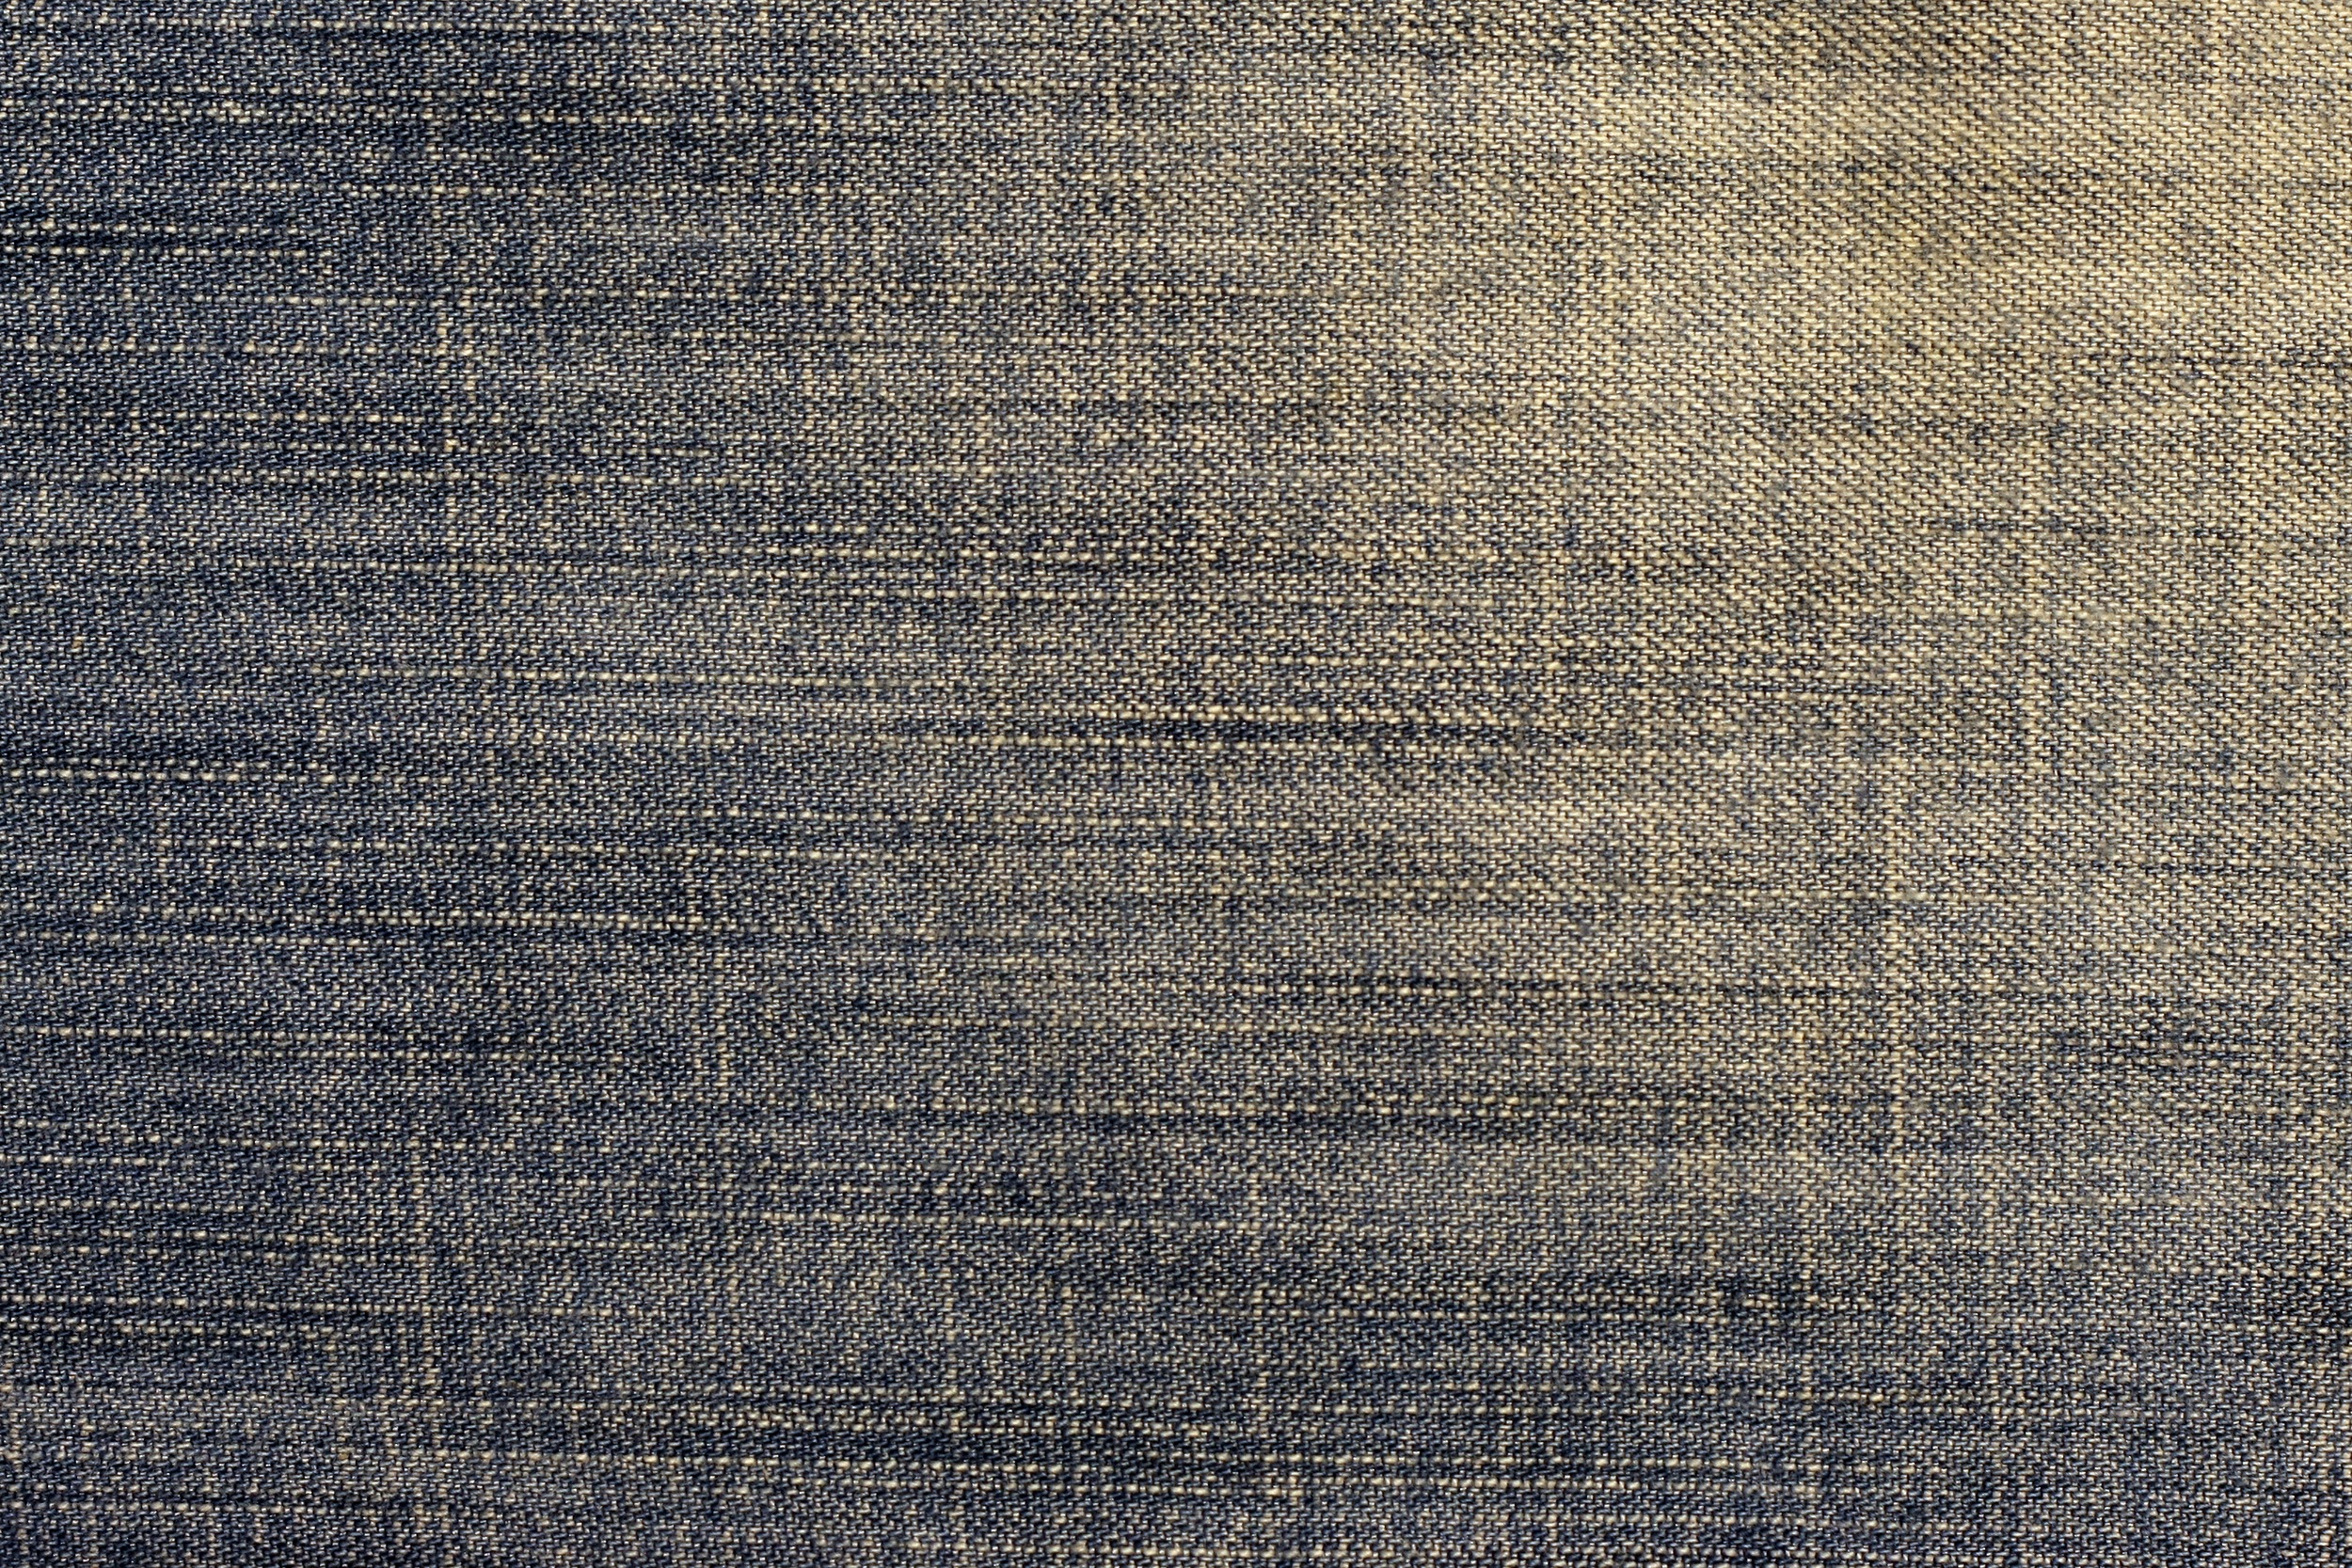
vintage, retro, texture, floor, pattern, jeans, fashion, blue, clothing, cloth, material, denim, garment, weave, fabric, sewing, textile, art, worn, design, apparel, style, classic, fiber, cotton, casual, wear, backgrounds, durable, flooring, trouser